Nissan Leaf

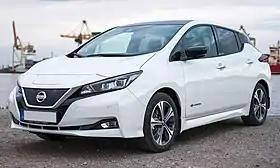
A second generation Nissan Leaf

The is a battery-electric car manufactured by Nissan, produced since 2010. It was offered exclusively as a 5-door hatchback until 2025, which since then has become a crossover SUV model. The term "LEAF" serves as a backronym to "leading environmentally-friendly affordable family car".